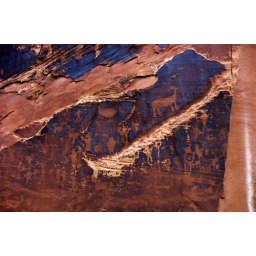
These petroglyphs are on a rock wall along the Colorado River near Moab, UT, on Route 279.